Dōshirō de Gozaru

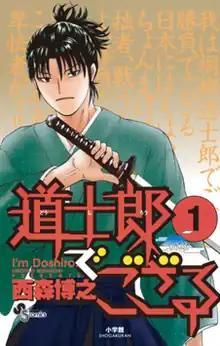
First volume cover

is a Japanese manga series written and illustrated by Hiroyuki Nishimori. It was serialized in Shogakukan's manga magazine "Weekly Shōnen Sunday" from May 2004 to January 2006, with its chapters collected in eight volumes.